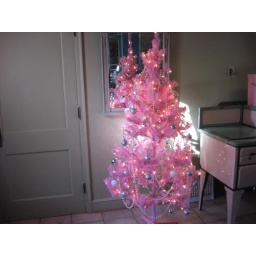
This tree is in the kitchen.It took me a few years to find a pink tree but found one last year!!!!